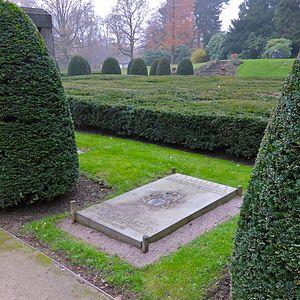
Hamburg (Ohlsdorf), Allemagne: Tombeau de Fritz Schumacher